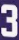
Number: 3